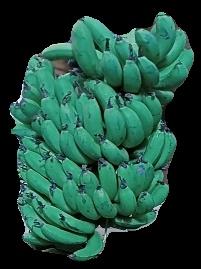
Variety: pachbale
Grade: grade3